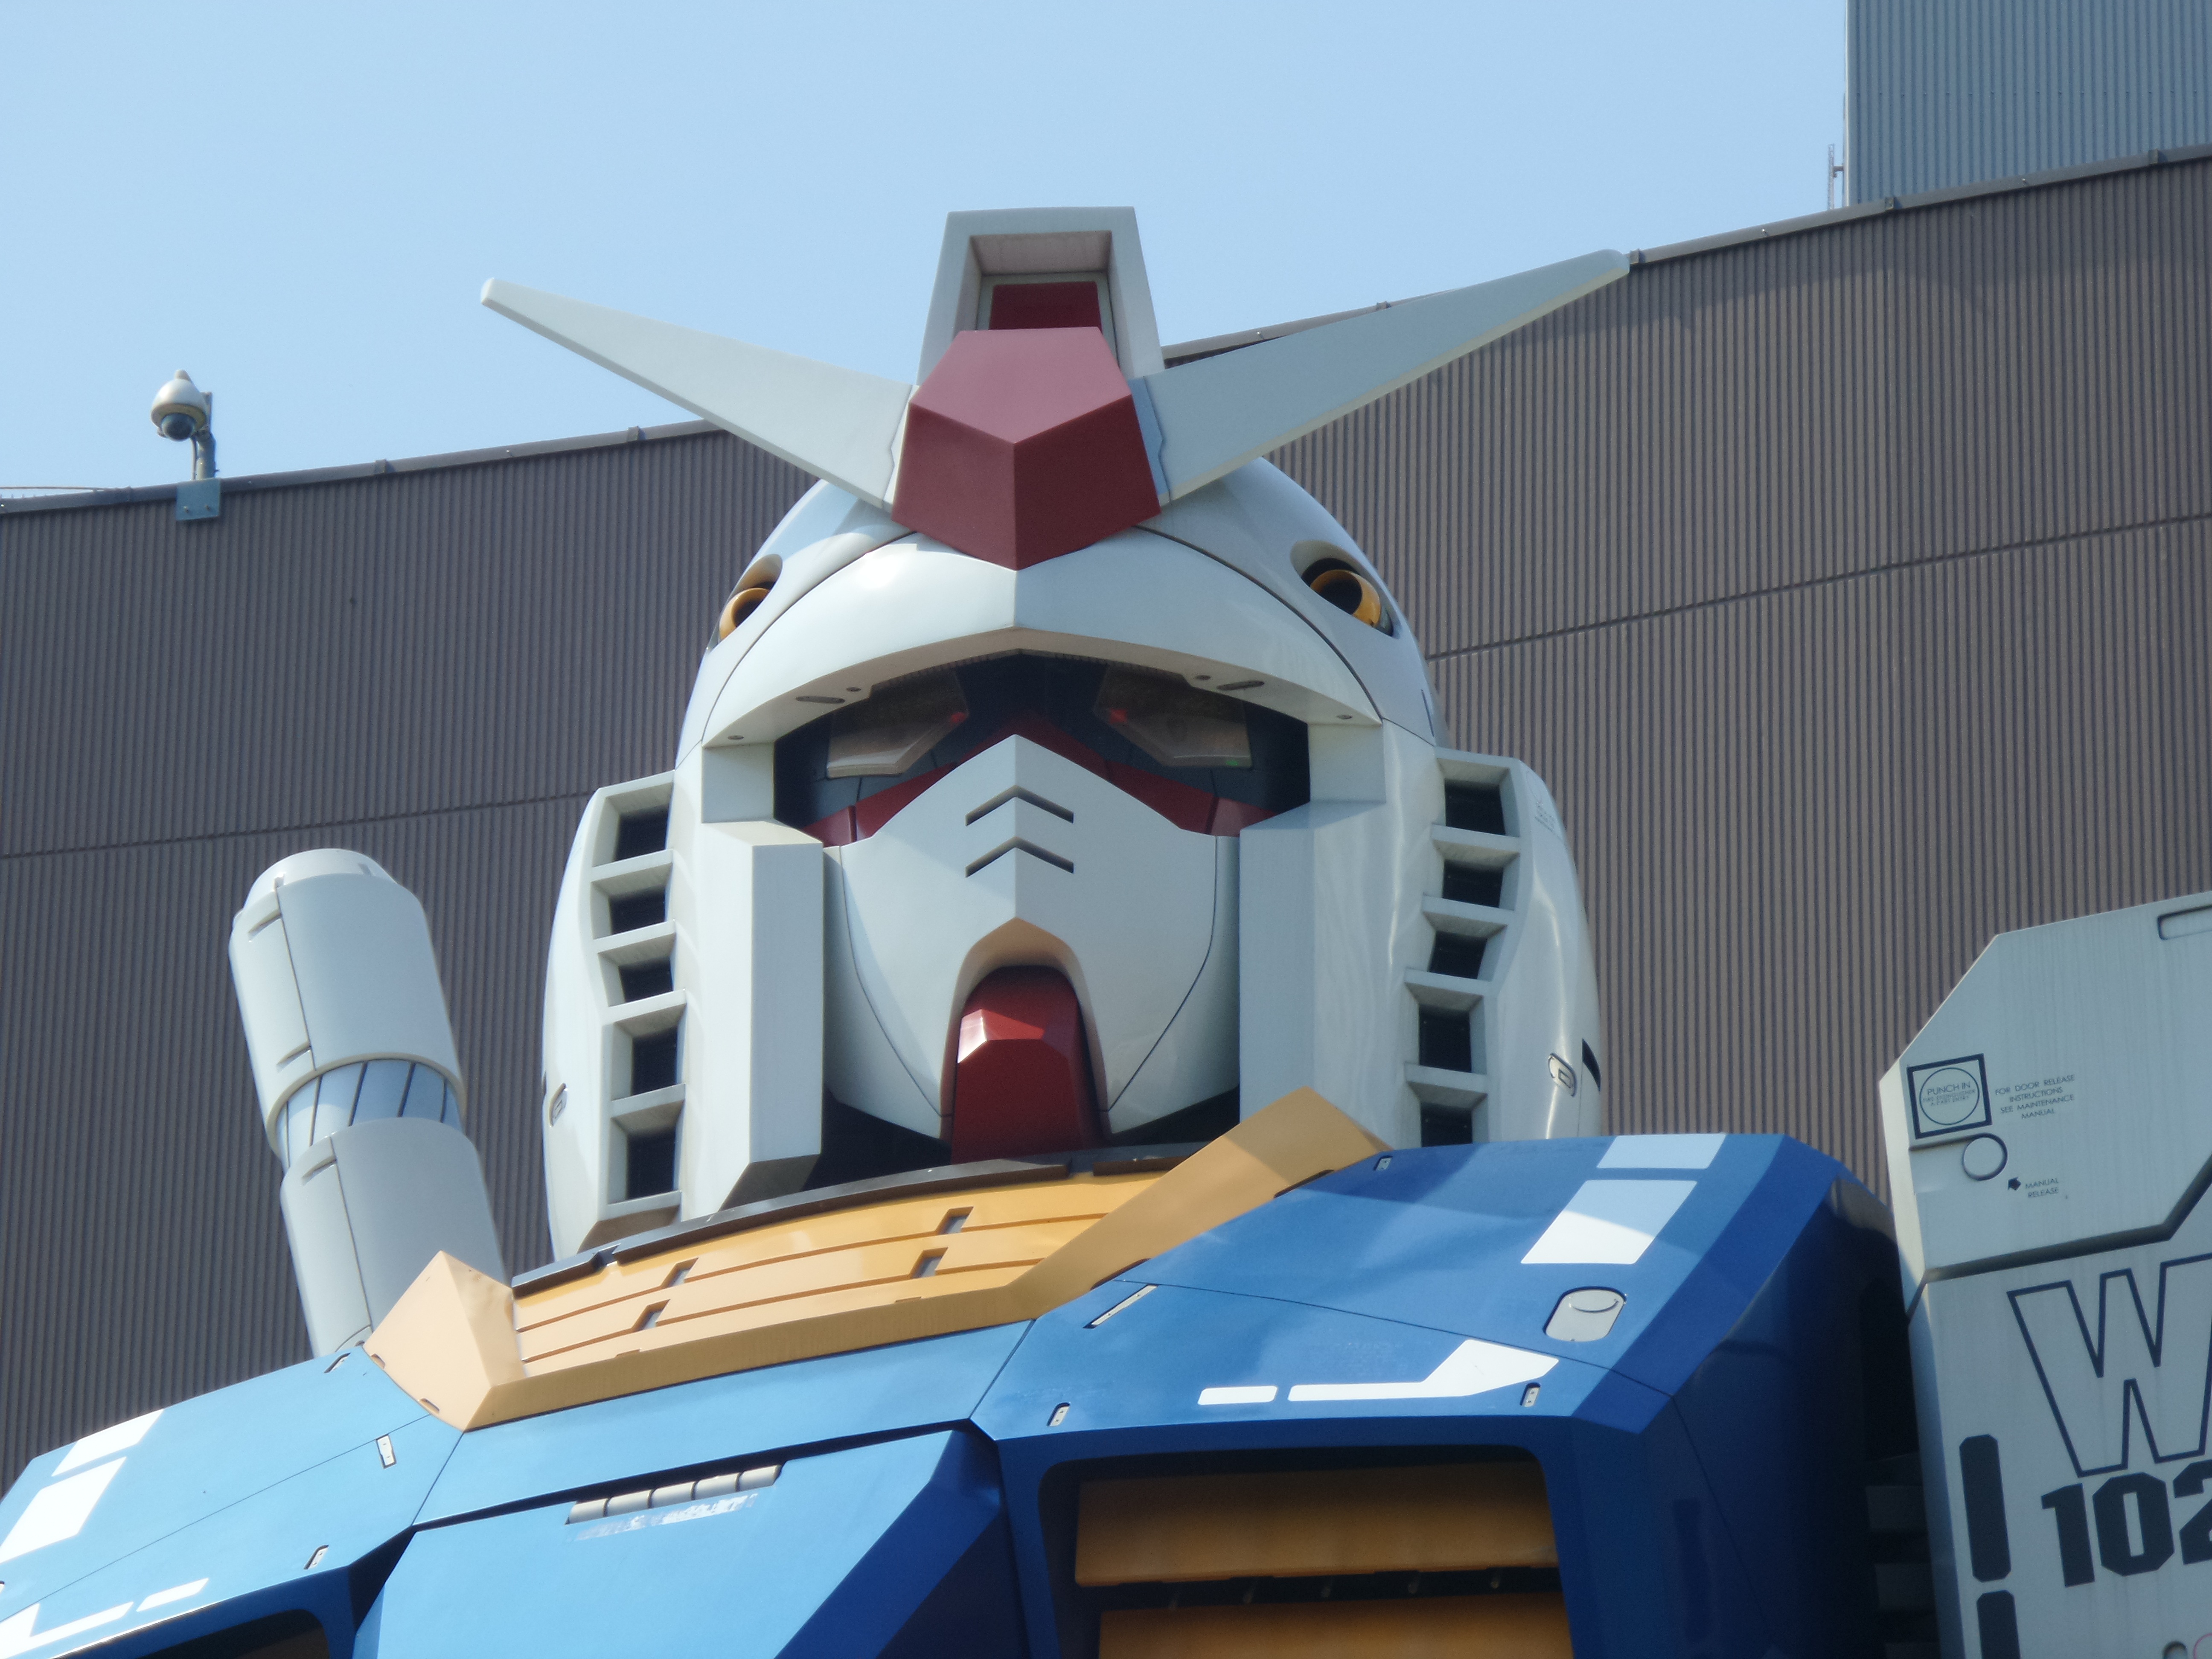
vehicle, aviation, toy, tokyo, head, robot, front, manga, screenshot, gundam, mecha